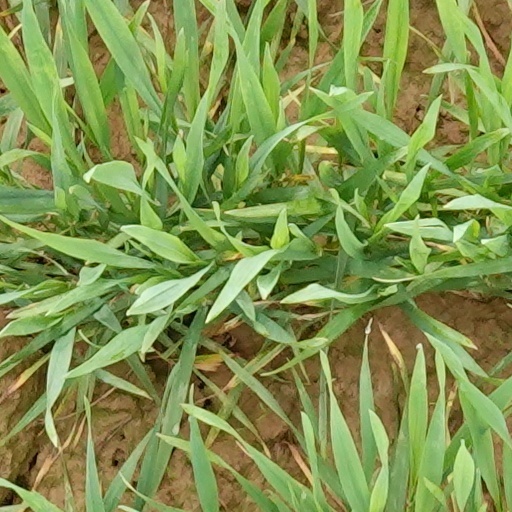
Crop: wheat